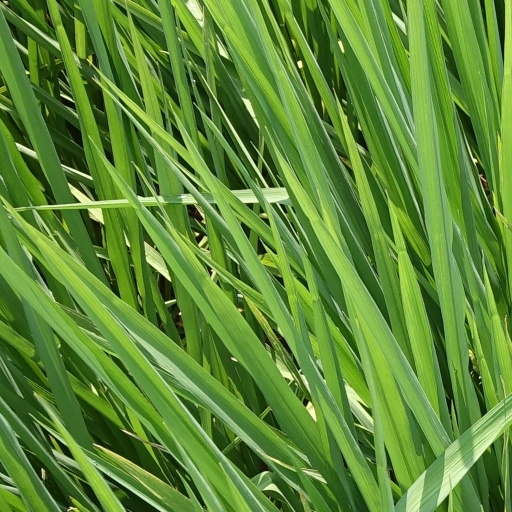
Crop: rice